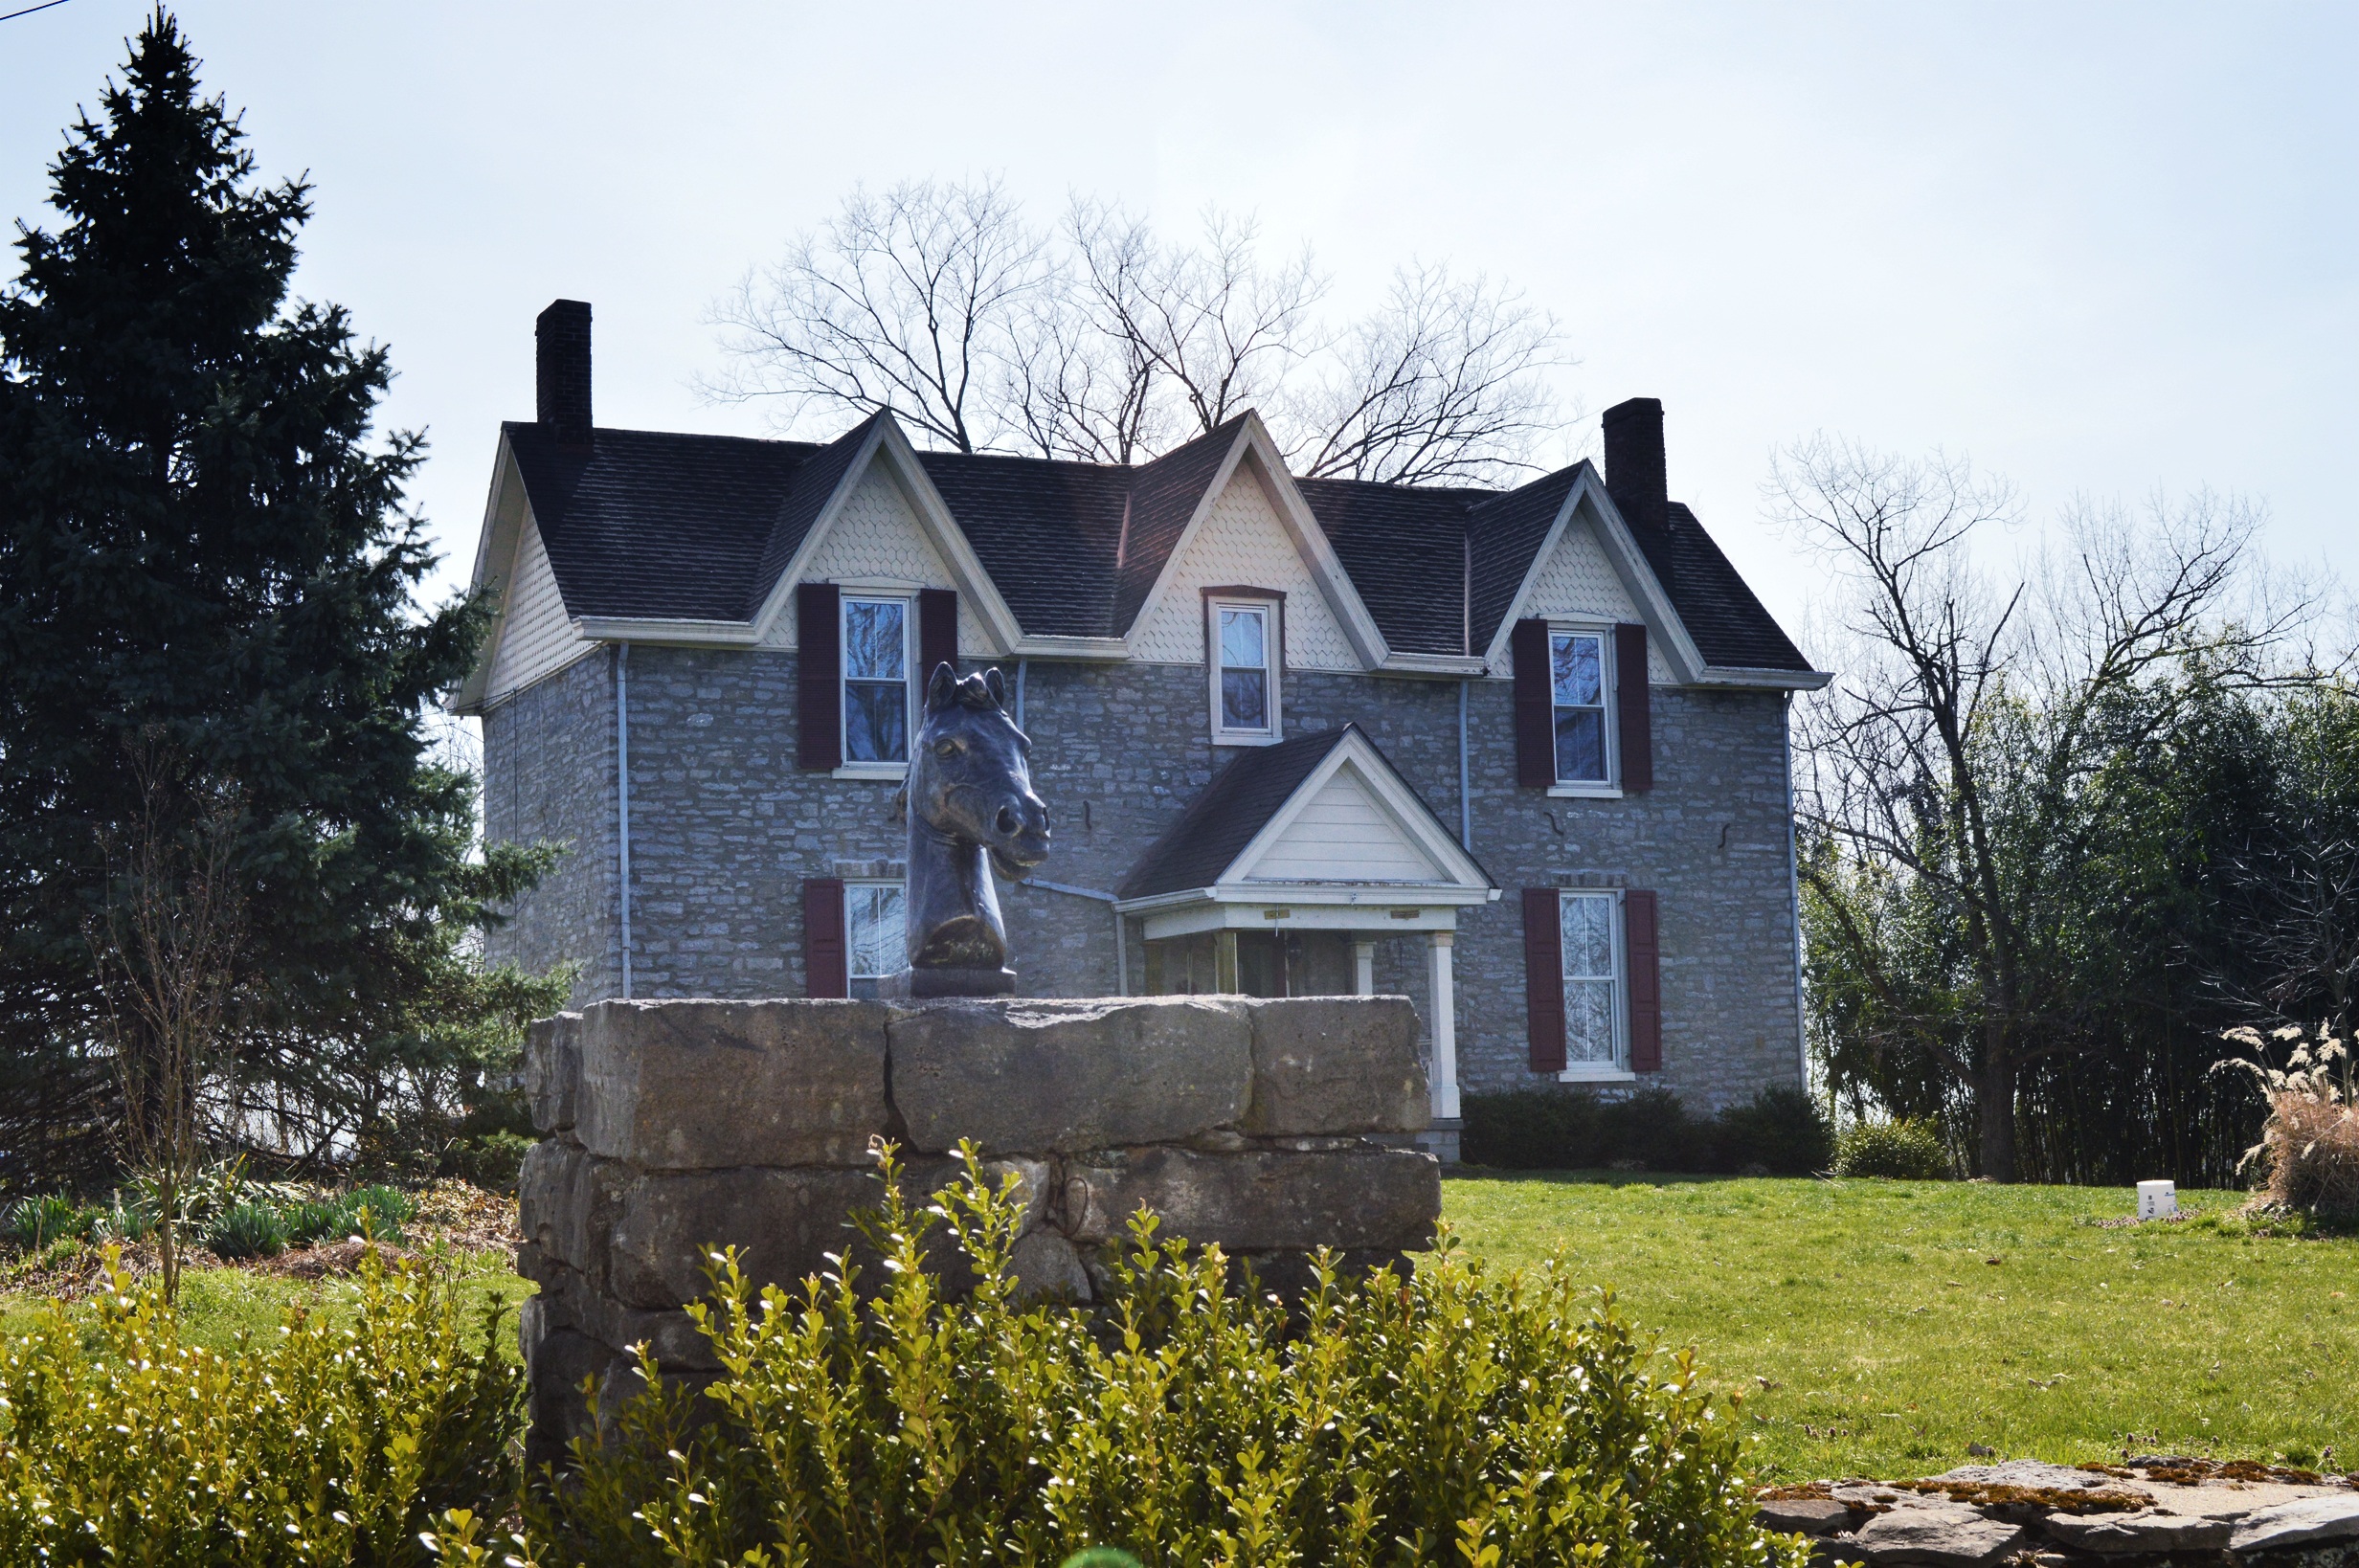
house, building, chateau, home, cottage, property, church, chapel, place of worship, farmhouse, estate, manor house, small town, haunted house, kentucky, cynthiana